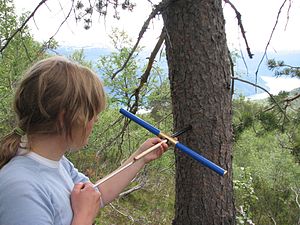
Dendrokronologi / Om træer – deres biologi og deres betydning for dendrokronologien
Udtagning af en dendrokronologisk prøve. Man foretrækker årringsserier på mindst 100 år, så dette er blot en opstilling til demonstration af udstyret.
Dendrokronologi er en metode til tidsbestemmelse i år ved hjælp af årringe, der fremkommer i forbindelse med årstidernes skiften og ses på tværsnittet af en træstamme. Metoden anvendes af arkæologer til tidsbestemmelse af fund og fundsteder.